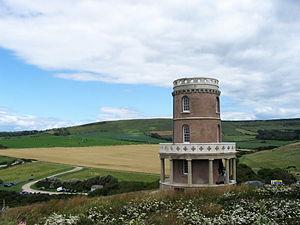
La tour Clavell, également nommée folie Clavell ou tour Kimmeridge, est une tour classée monument de 2ᵉ catégorie, construite selon l'ordre toscan en 1830. Elle se dresse le long de la côte jurassique, au sommet des falaises de Hen Cliff dans la moitié orientale de la baie de Kimmeridge sur l’île de Purbeck, dans le Dorset. C'est à présent une propriété du Landmark Trust. Entre 2006 et 2008, l'érosion de la falaise a conduit à la reconstruite à 25 mètres vers l'intérieur des terres.
Le style néo-Renaissance est un style architectural du XIXᵉ siècle aux contours flous, inspiré de l'architecture de la Renaissance.